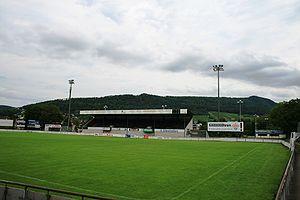
Le FC Wettingen est un club de football de la ville de Wettingen dans le canton d'Argovie en Suisse, fondé en 1931.